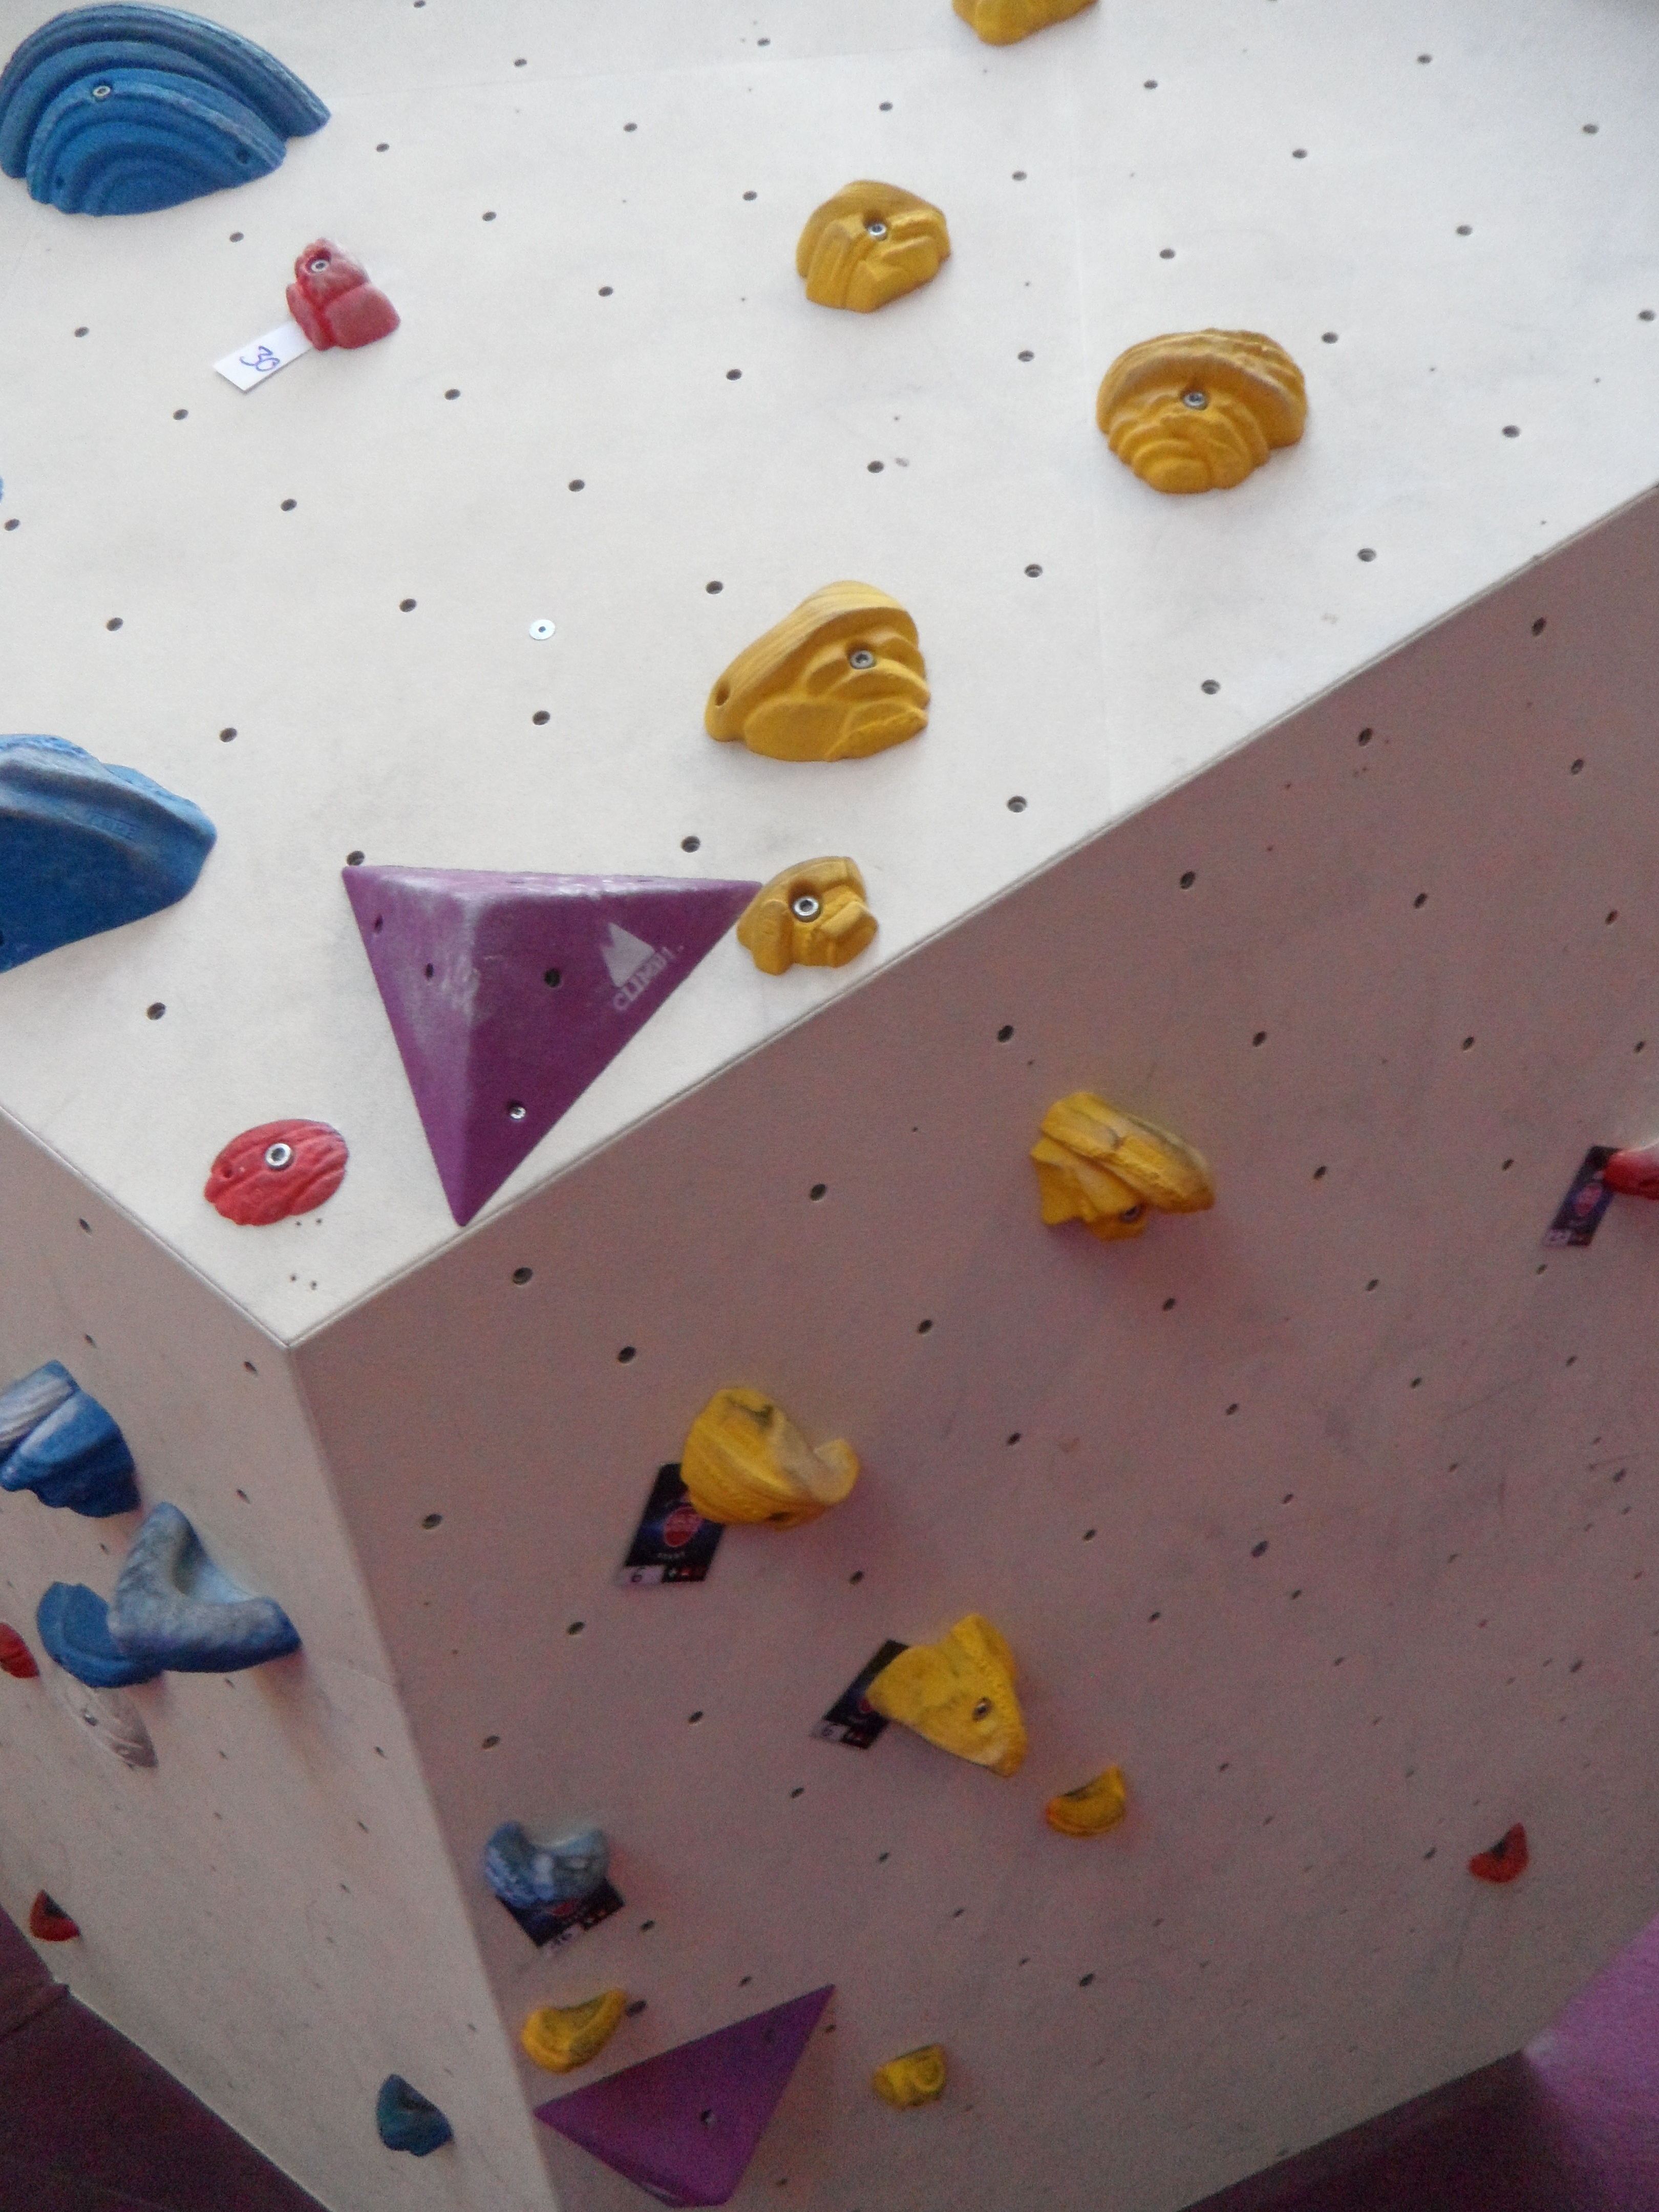
sport, leaf, flower, petal, number, train, color, training, steep, colorful, pink, leisure, route, material, circle, climb, block, overhanging, sporty, art, cube, artificial, shape, away, overhang, hobby, difficult, bouldering, leisure activity, climbing wall, climbing hall, climbing holds, climbing routes, artificial climbing wall, boulderhalle, impassable